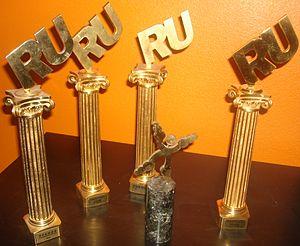
Wikipédia en russe est l'édition de Wikipédia en russe. Le 16 août 2006, cette version fondée le 21 mai 2001 atteint 100 000 articles. Le 29 novembre 2006, elle reçut la prestigieuse récompense russe du Runet Prize dans la catégorie science et éducation. Le 11 mai 2013, elle atteint la barre du million d'articles. Le 11 juillet 2013 elle compte 1 023 798 articles et 1 077 902 utilisateurs, ce qui en fait la 8ᵉ version de Wikipédia en nombre d'articles. Le 18 mai 2017 Wikipédia en russe est crédité de 1.394.515 articles. À la date du 7 novembre 2019, elle dépasse les 1.577.000 articles